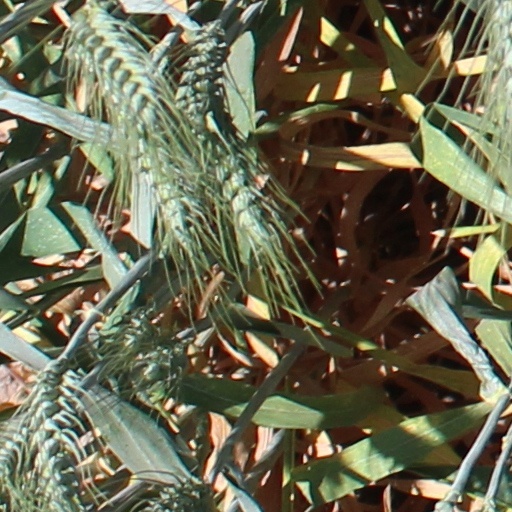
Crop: wheat